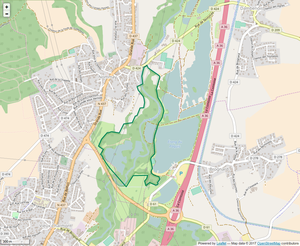
Périmètre de la RNR de la Basse vallée de la Savoureuse.
La réserve naturelle régionale de la basse vallée de la Savoureuse est une réserve naturelle régionale située en Bourgogne-Franche-Comté. Classée en 2008, elle occupe une surface de 41,87 hectares et protège une partie du lit majeur de la Savoureuse entre Belfort et Montbéliard.